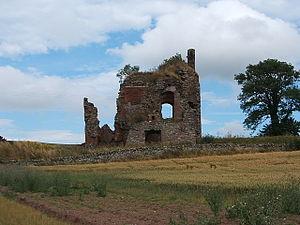
Cette liste recense les principaux châteaux du council area du Dumfries and Galloway en Écosse.